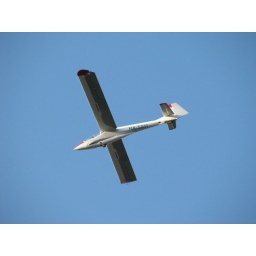
They kept flying all day long above and near the water park.